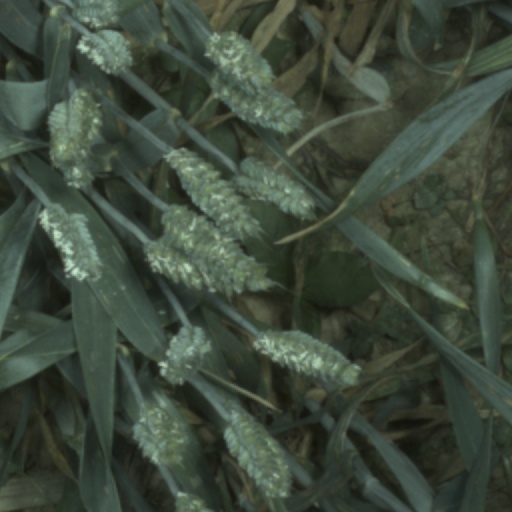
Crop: wheat